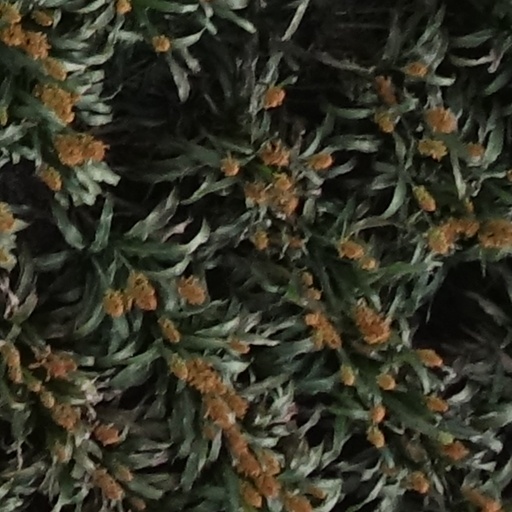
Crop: sorghum